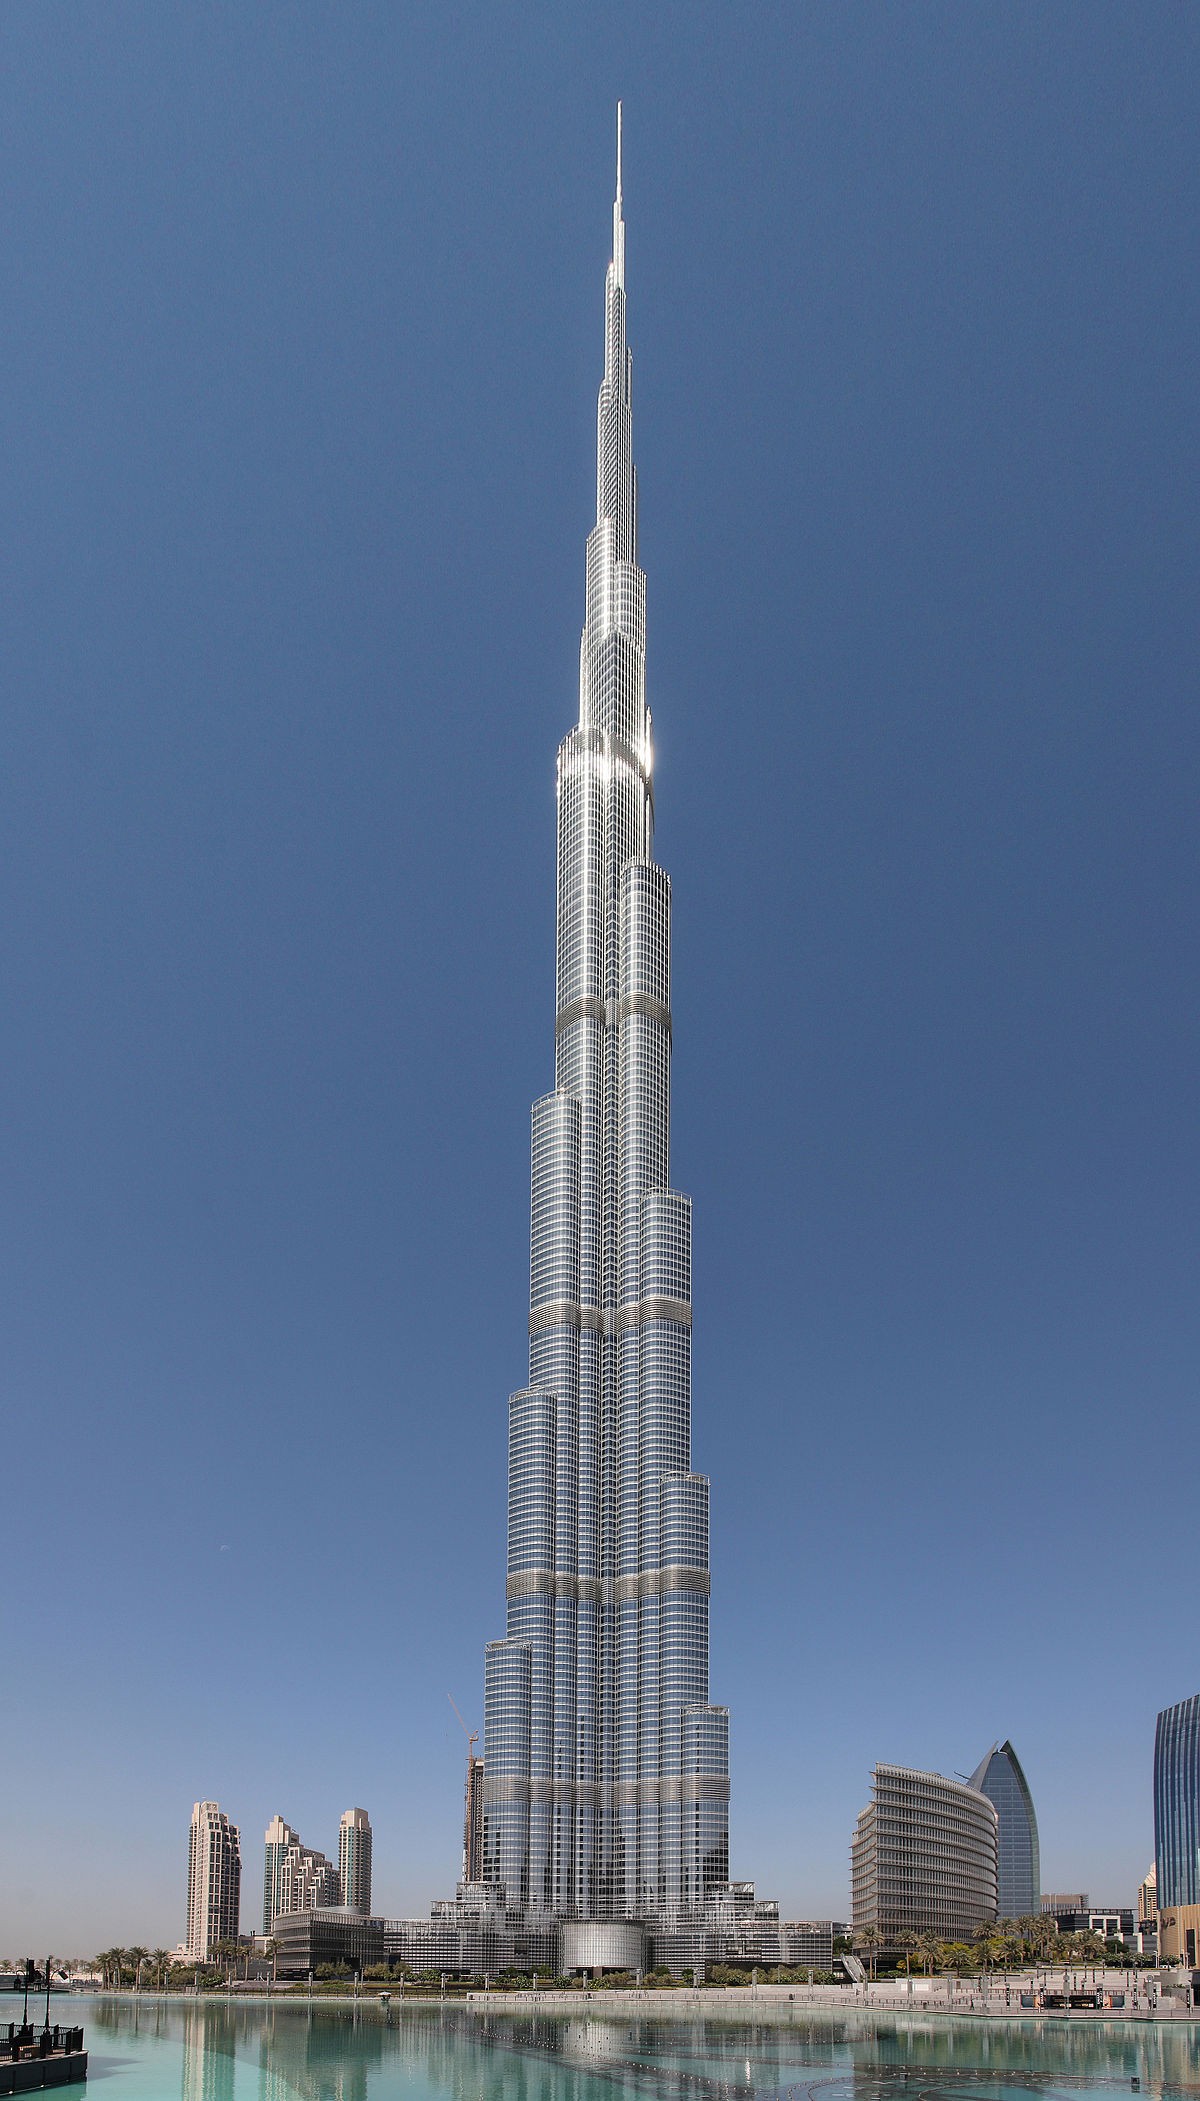
Landmark: Burj Khalifa